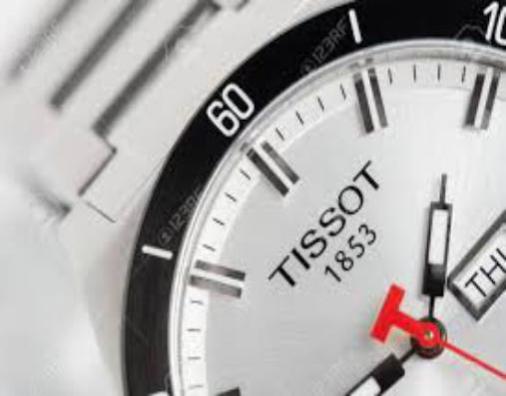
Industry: Clothes